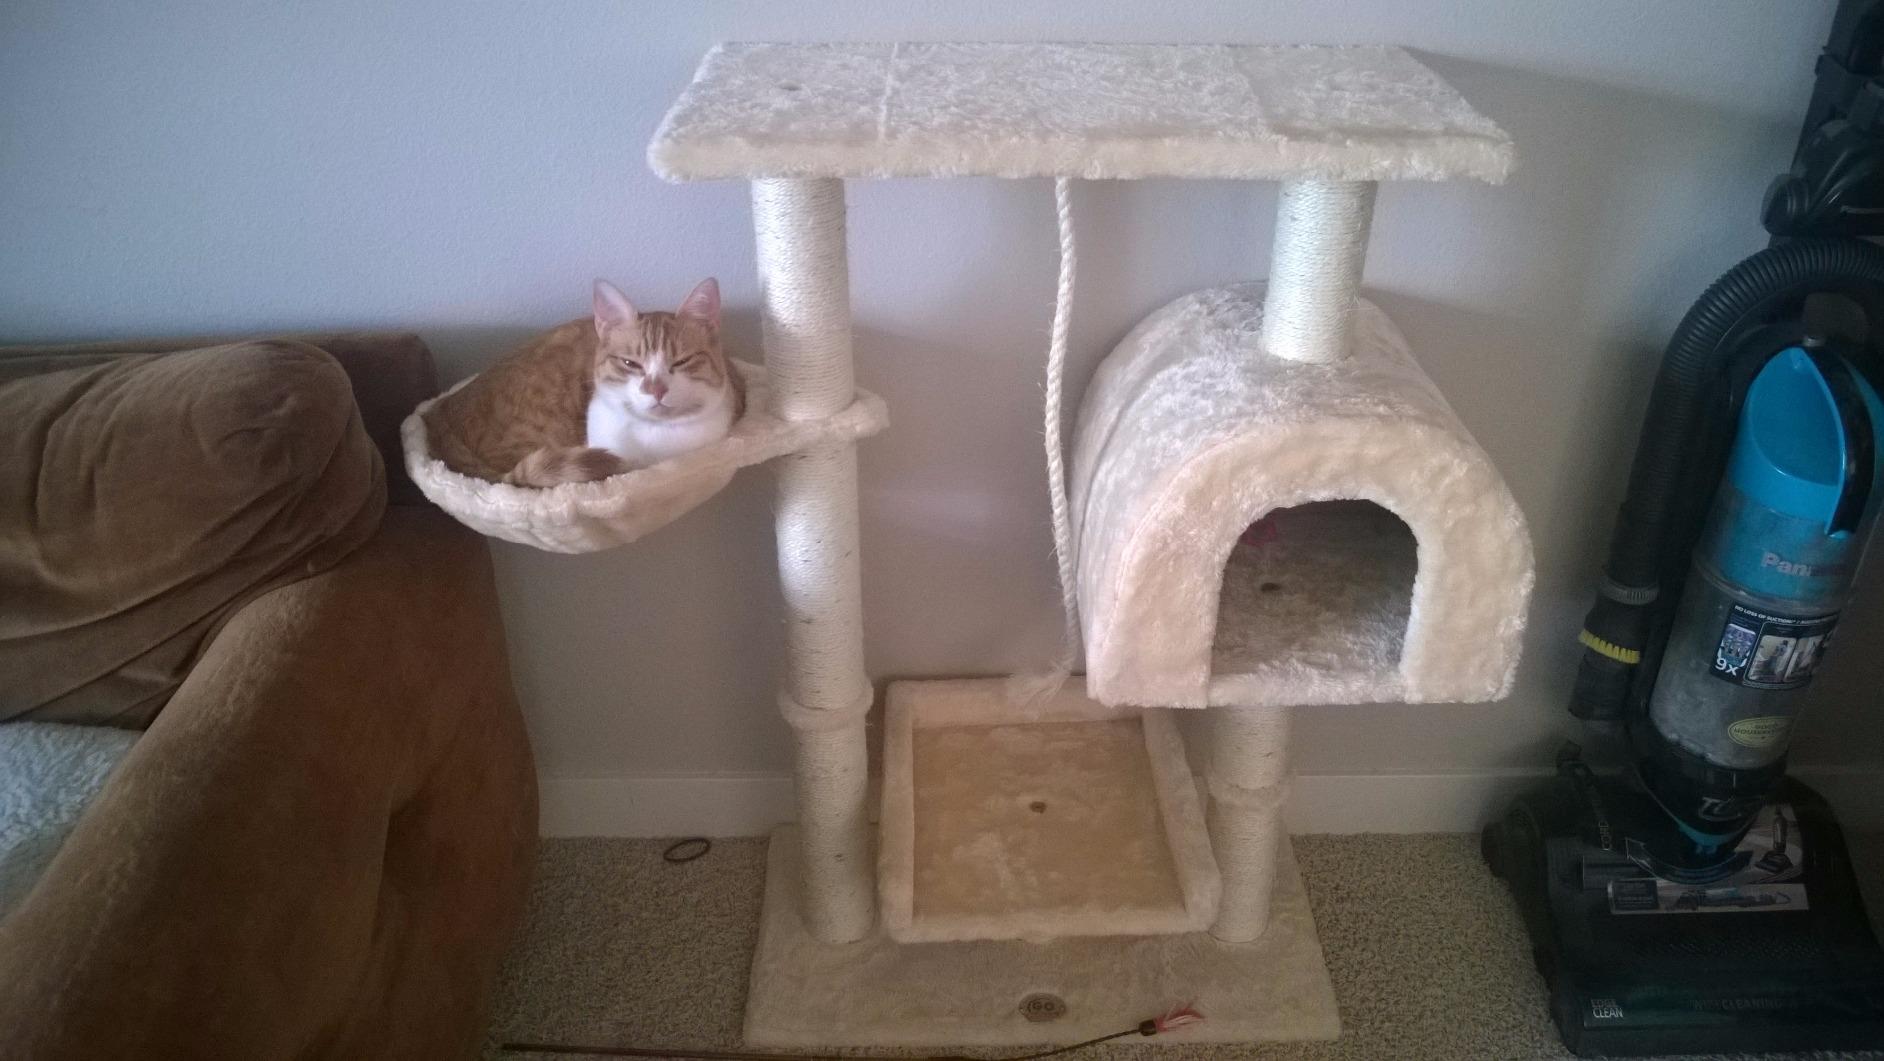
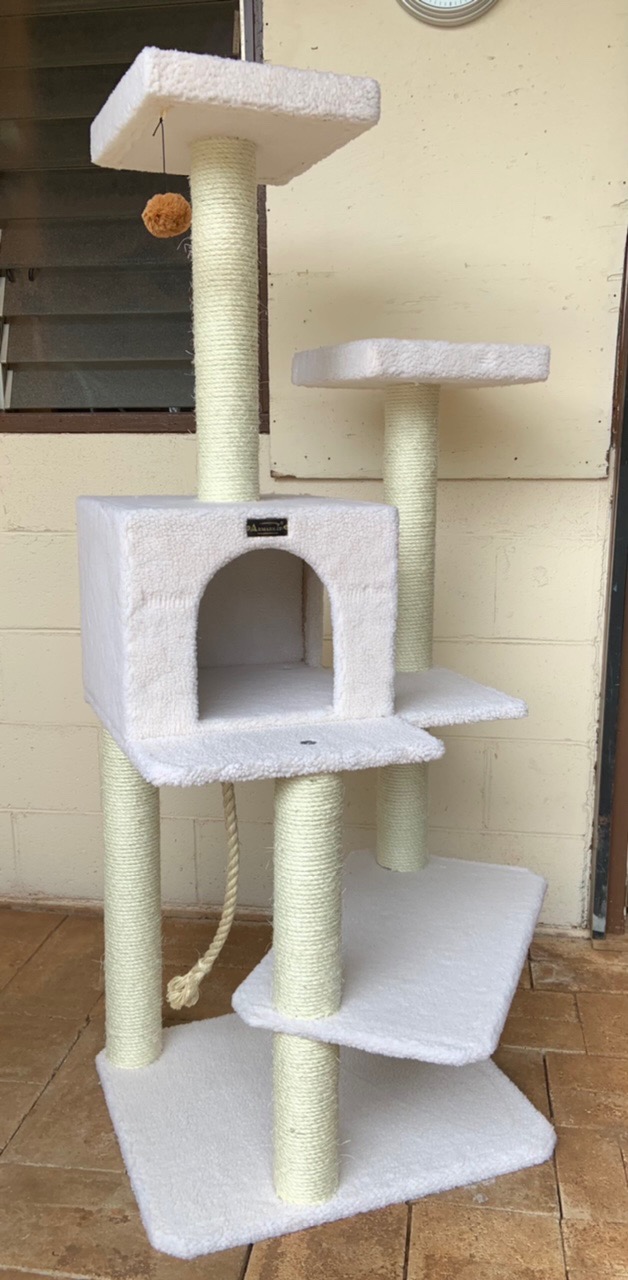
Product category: items_cat tree
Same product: no